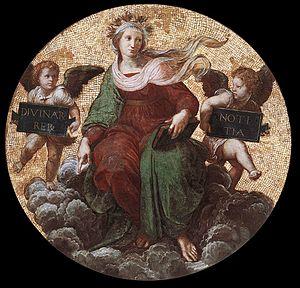
La théologie est un ensemble de champs disciplinaires qui concernent d'une manière ou d'une autre l'idée de Dieu ou de divin.